Donald's Ostrich

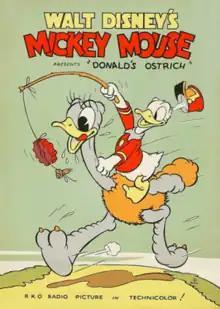
Theatrical release poster

Donald's Ostrich is an animated short film produced in Technicolor by Walt Disney Productions and released to theaters on December 10, 1937, by RKO Radio Pictures. It was the first film in the "Donald Duck" series of short films, although billed on the poster at the time as a "Mickey Mouse" cartoon. It was the first of the series to be released by RKO.